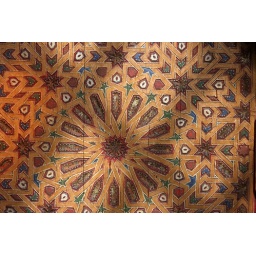
Detail of a carved wooden door within the Bahia Palace in Marrakech.